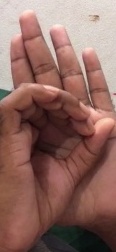
ASL sign: 0